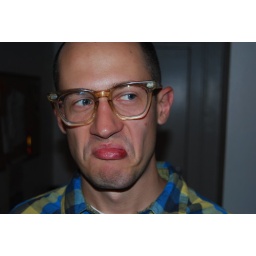
nick got hit by a car while visiting from NYC. he's okay but the bike is totaled.